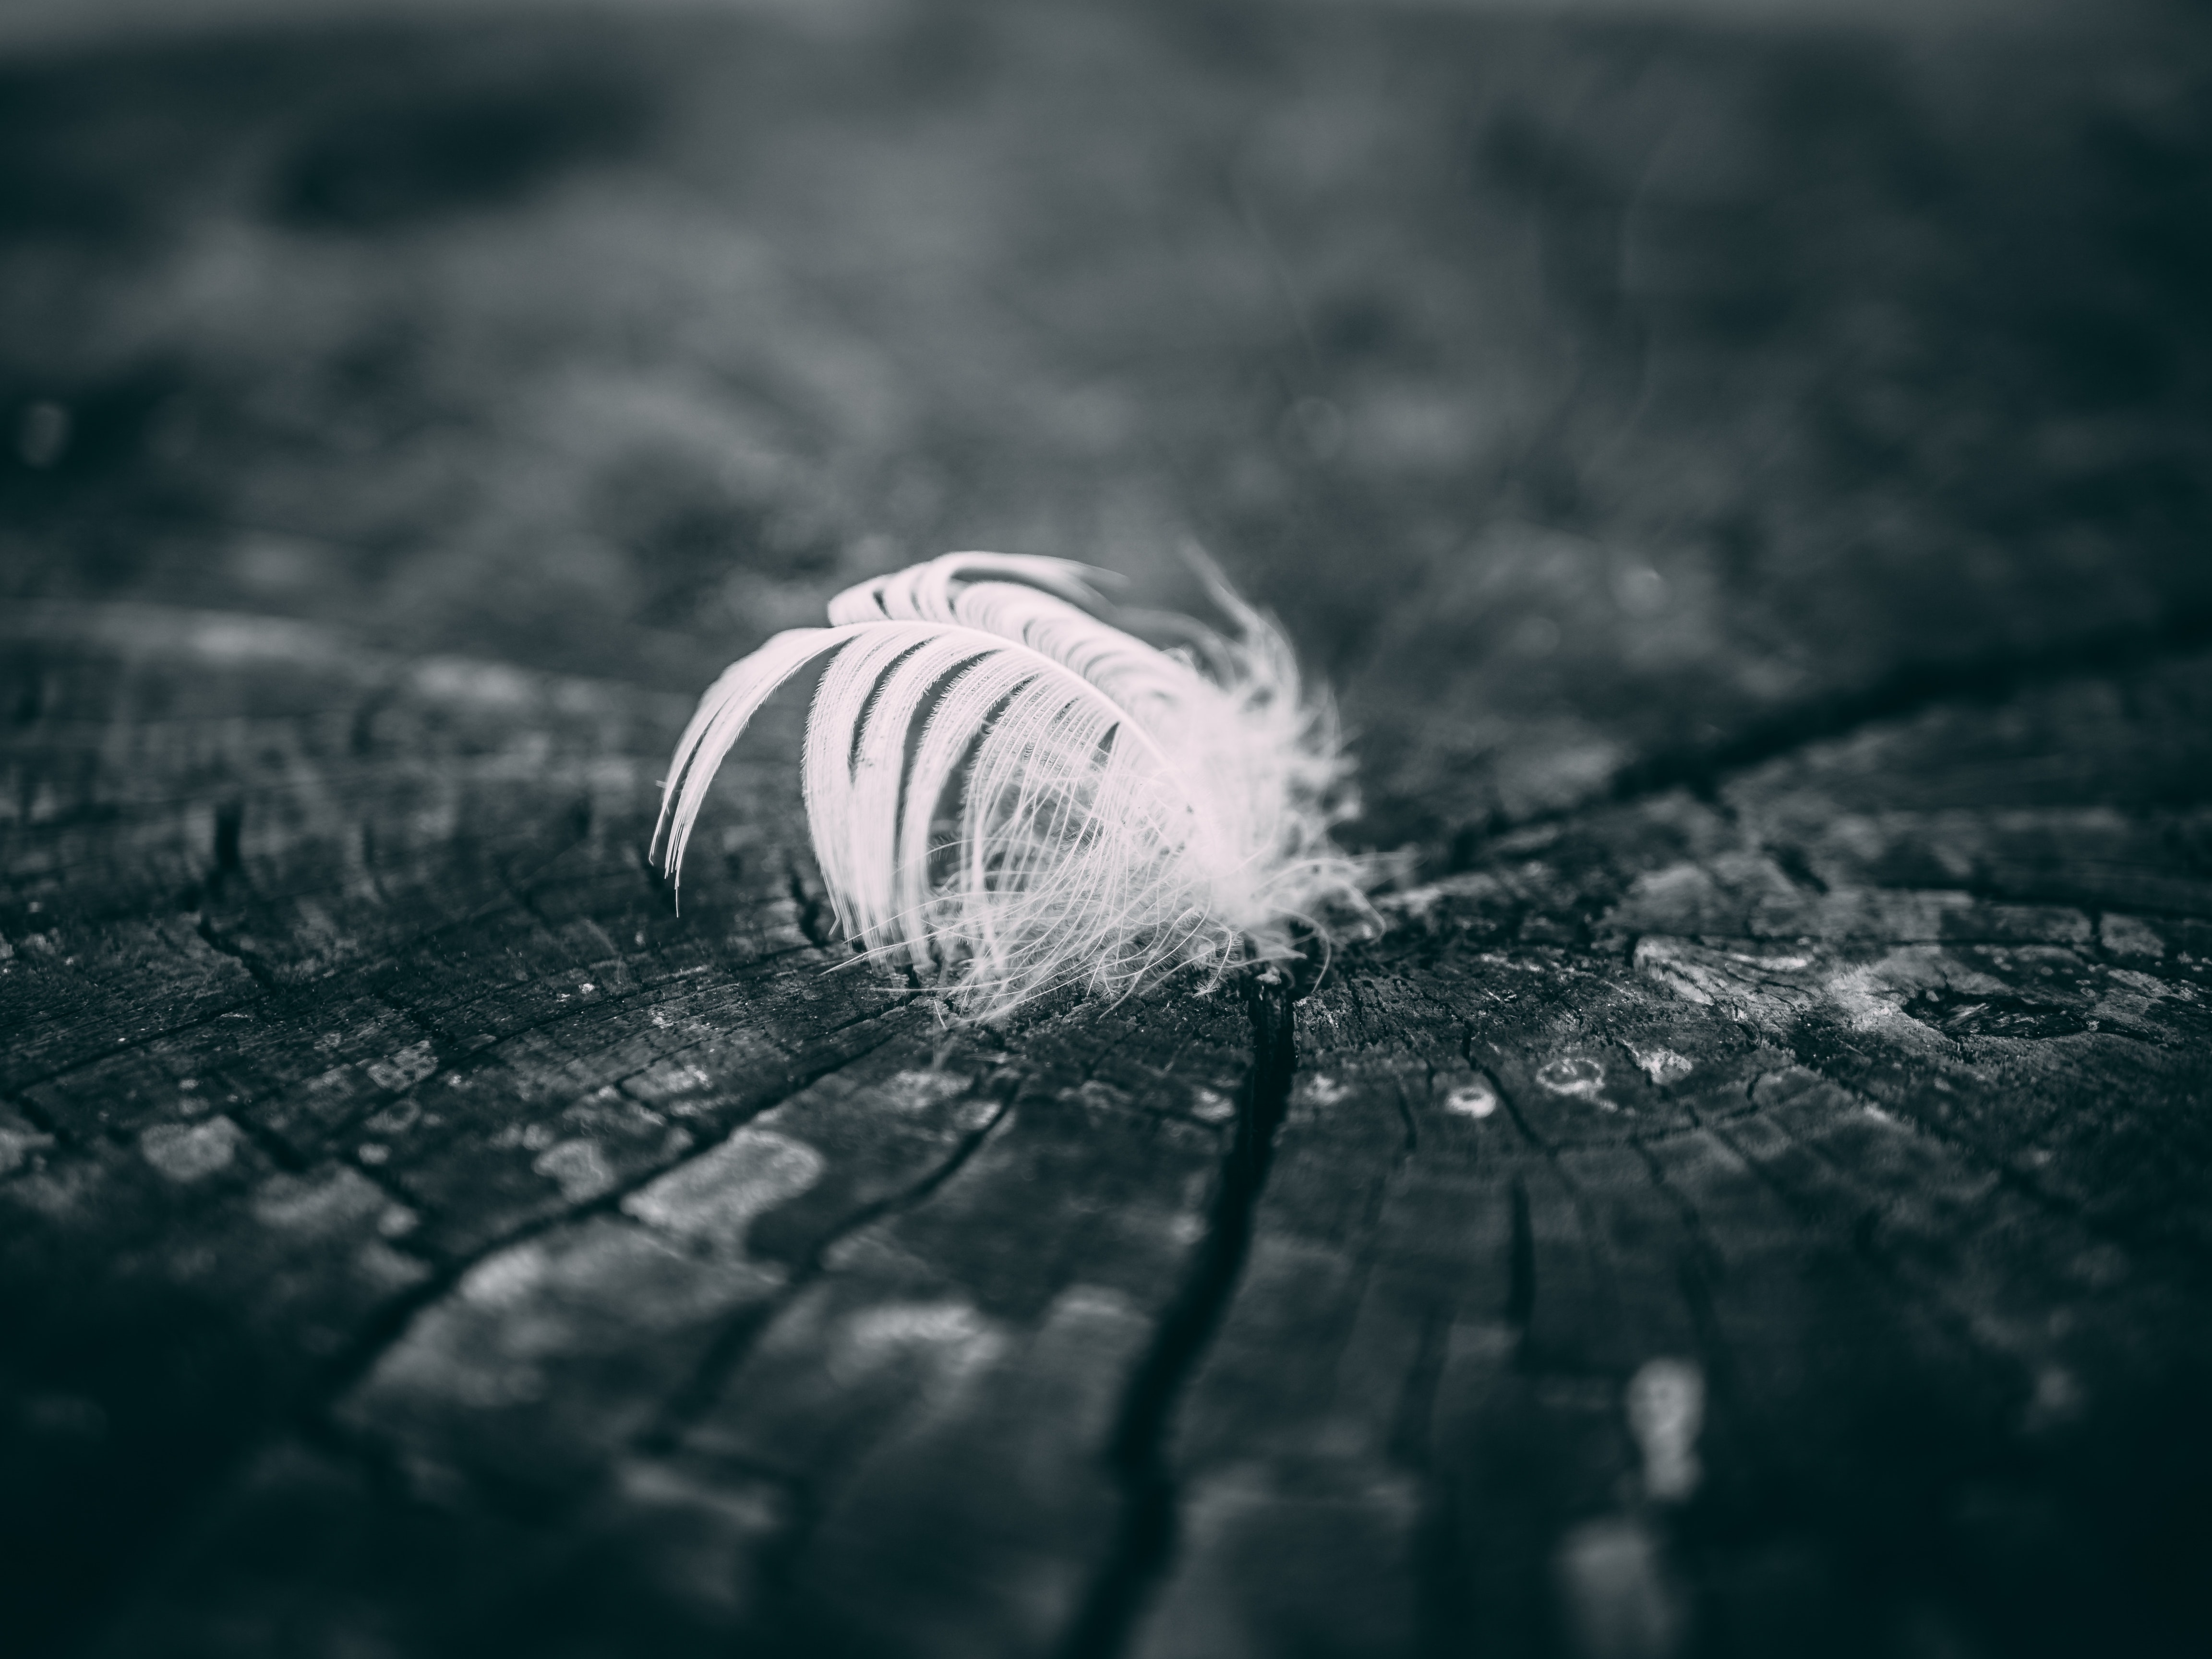
water, black, black and white, monochrome photography, sky, monochrome, cloud, photography, close up, still life photography, atmosphere, macro photography, stock photography, plant, meteorological phenomenon, drop, darkness, feather